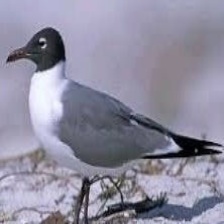
Species: LAUGHING GULL
Scientific name: LEUCOPHAEUS ATRICILLA